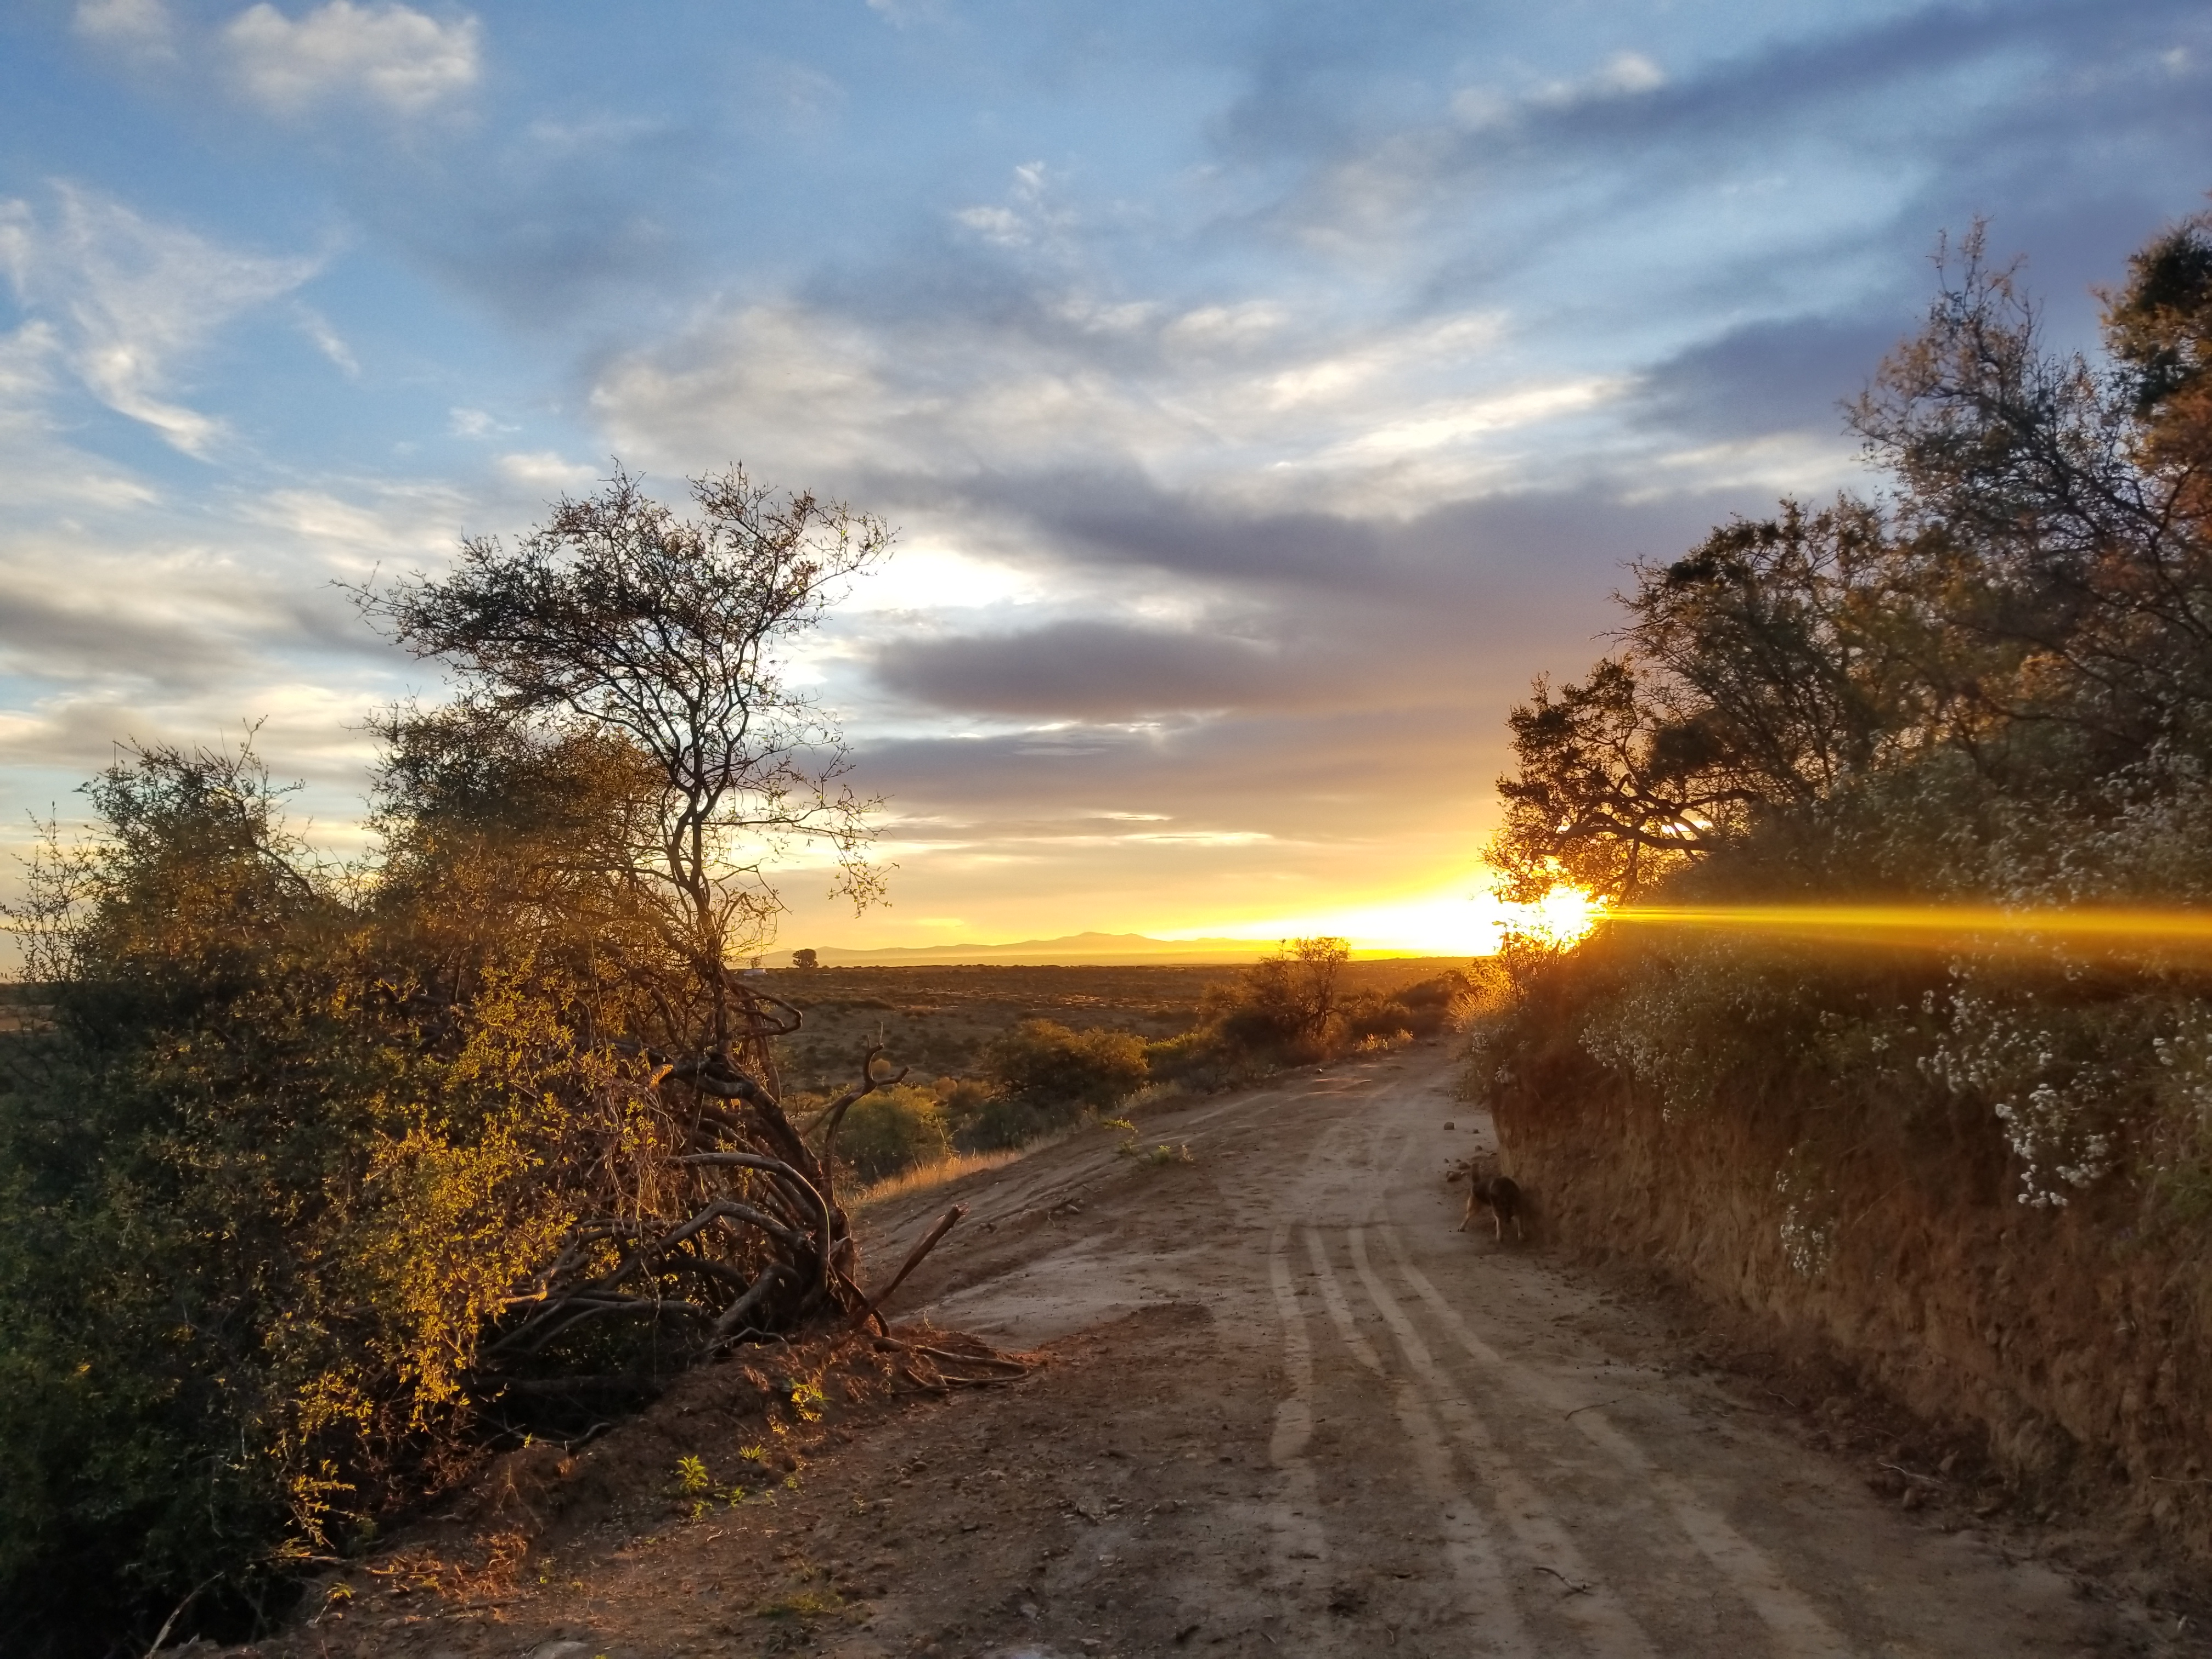
landscape, sunrise, sky, sun, natural landscape, cloud, nature, sunset, tree, road, horizon, morning, light, sunlight, atmospheric phenomenon, evening, wilderness, rural area, infrastructure, lane, atmosphere, mountain, plant, dusk, meteorological phenomenon, photography, branch, winter, autumn, asphalt, thoroughfare, dirt road, road surface, plain